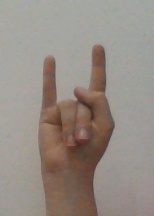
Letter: la